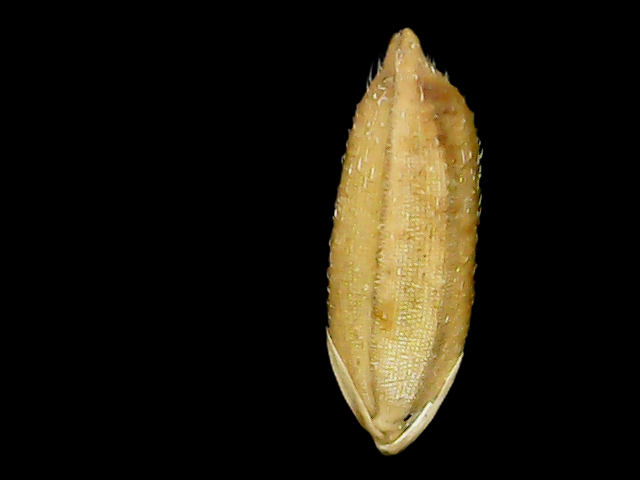
Rice variety: Bd51